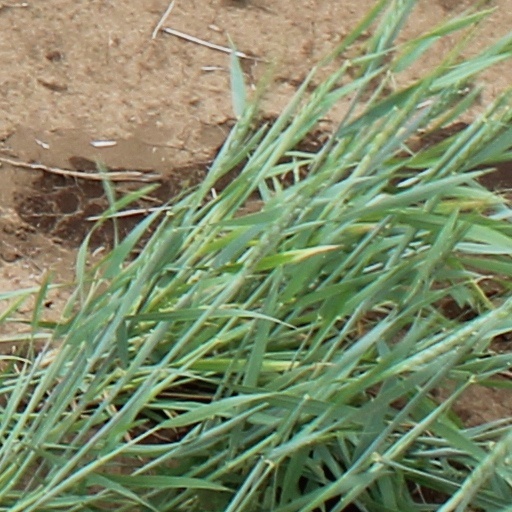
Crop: wheat